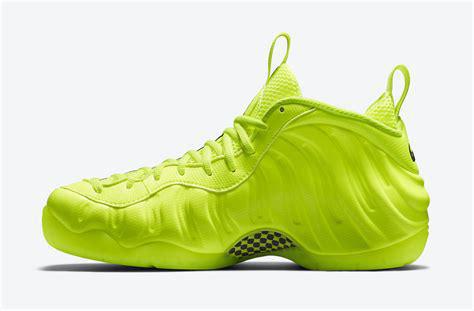
Brand: Nike
Model: Air Foamposite Pro